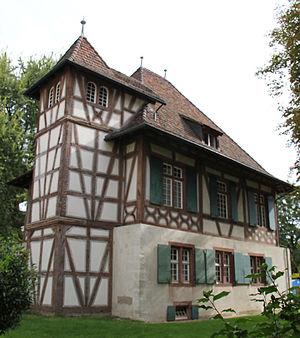
Cette liste présente les biens culturels d'importance nationale dans le canton de Bâle-Ville. Cette liste correspond à l'édition 2009 de l'Inventaire Suisse des biens culturels d'importance nationale pour le canton de Bâle-Ville. Il est trié par commune et inclus : 70 bâtiments séparés, 32 collections et 3 sites archéologiques.